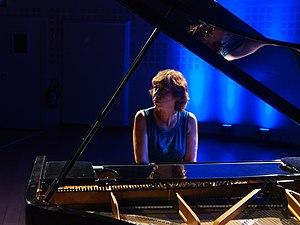
Ielena Kouchnerova est une pianiste russe, née le 6 janvier 1959 à Moscou, en Union soviétique.